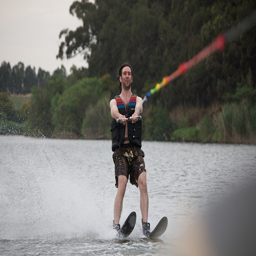
A man on skis being pulled in the water.
Male water skier being towed on calm waters.
A man in a life vest skiing on a lake.
an image of a man on water skiis
A man hangs onto a rope while riding on skis on water.